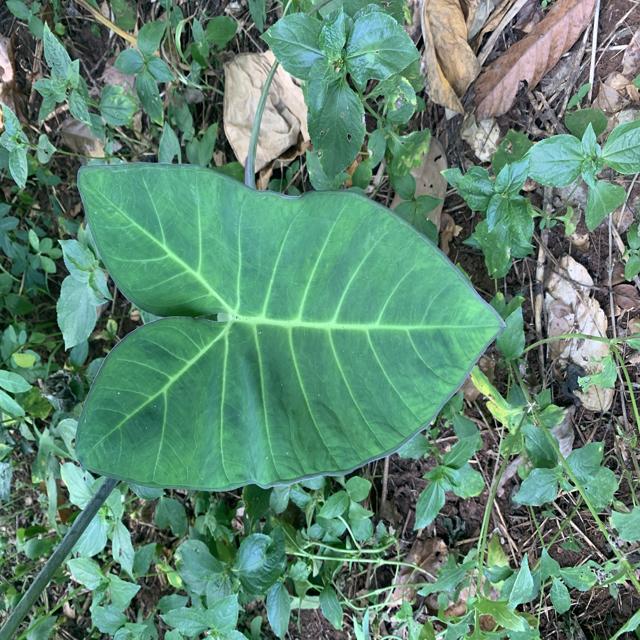
Label: Healthy